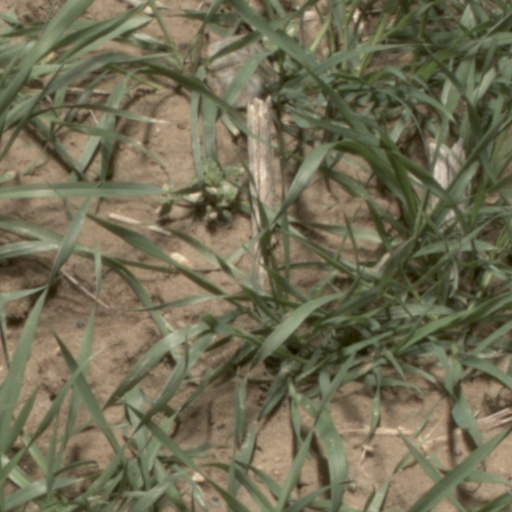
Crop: wheat